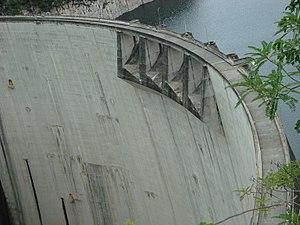
Cette liste des plus hauts barrages du monde énumère les barrages de plus de 120 mètres de hauteur. Actuellement le plus haut barrage au monde est le barrage de Jinping I en Chine avec une hauteur de 305 mètres.
Le barrage d'El Cajón est un barrage en Honduras. Il est associé à une centrale hydroélectrique de 300 MW.